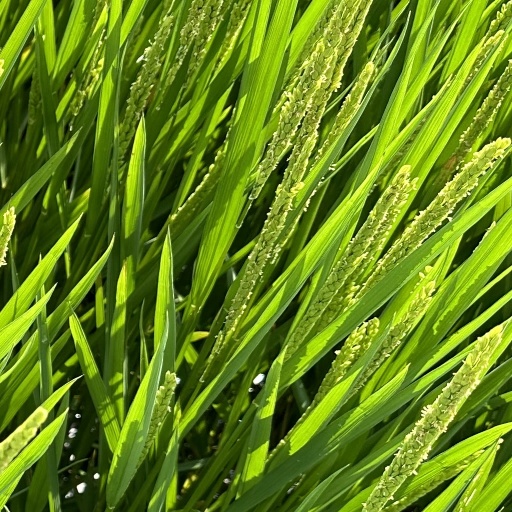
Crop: rice